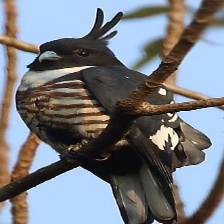
Species: BLACK BAZA
Scientific name: AVICEDA LEUPHOTES